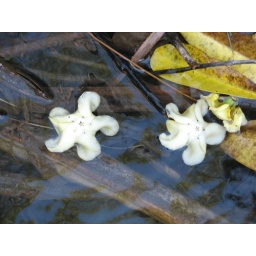
Tulip Tree flowers in water